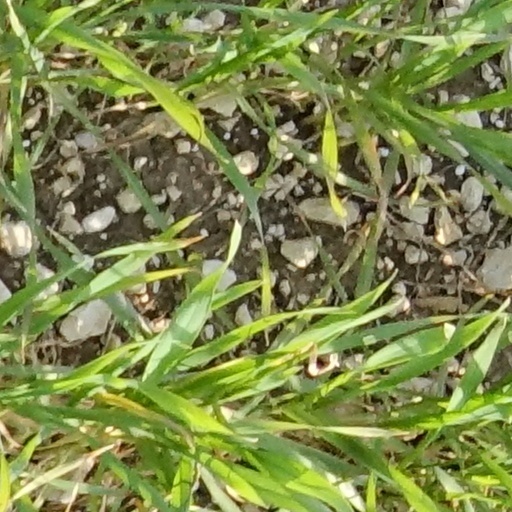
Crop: wheat